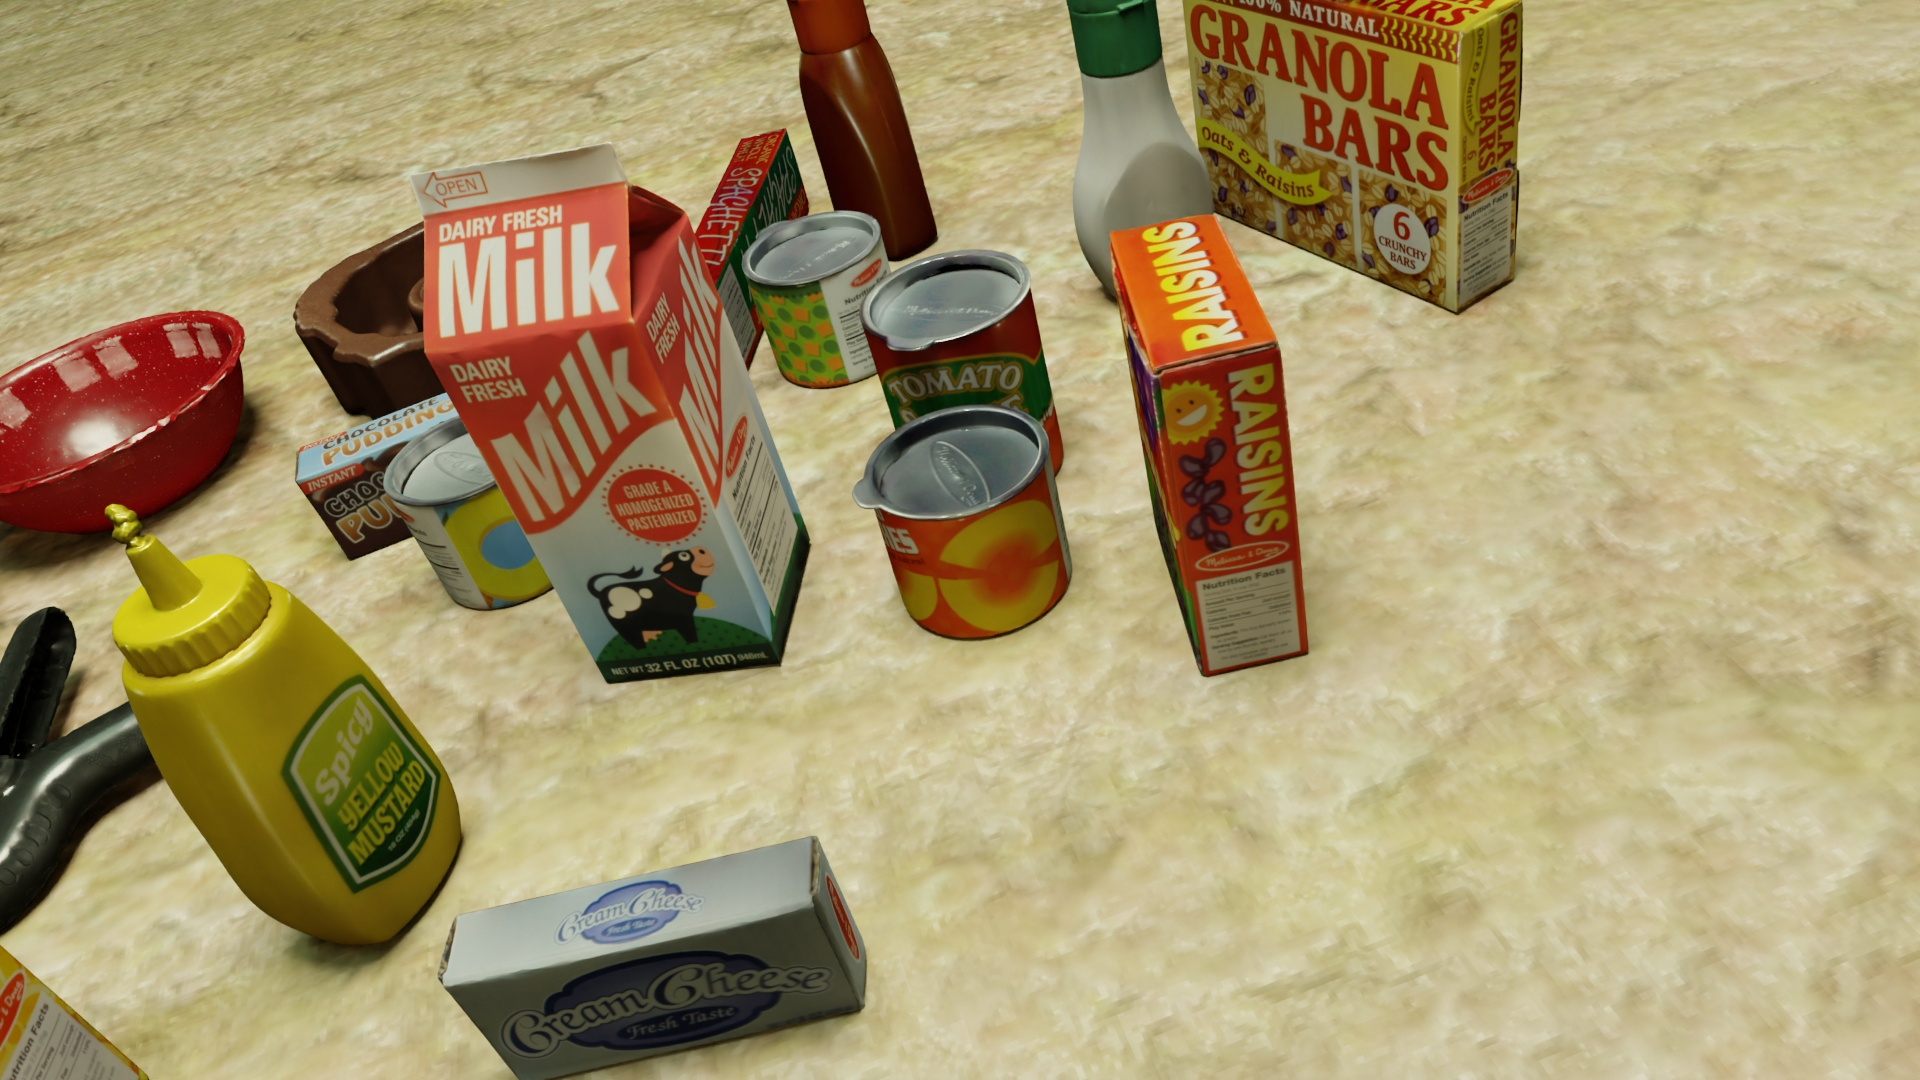
Question:
What are the eight normalized (x, y) image coordinates between 0 and 1 of the cuboid corners for the carton of milk? Your answer should be a list of normalized (x, y) image coordinates between 0 and 1 with bottom face first then top face, all counter-clockwise.
Answer: [(0.406771, 0.619444), (0.423958, 0.499074), (0.336979, 0.516667), (0.310937, 0.636111), (0.303646, 0.17963), (0.338021, 0.082407), (0.231771, 0.117593), (0.183854, 0.215741)]